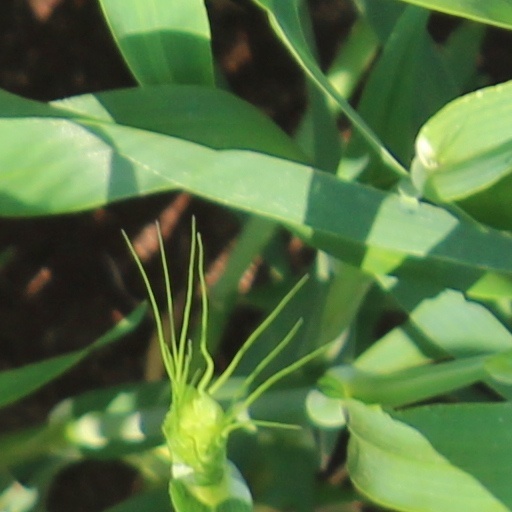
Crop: wheat